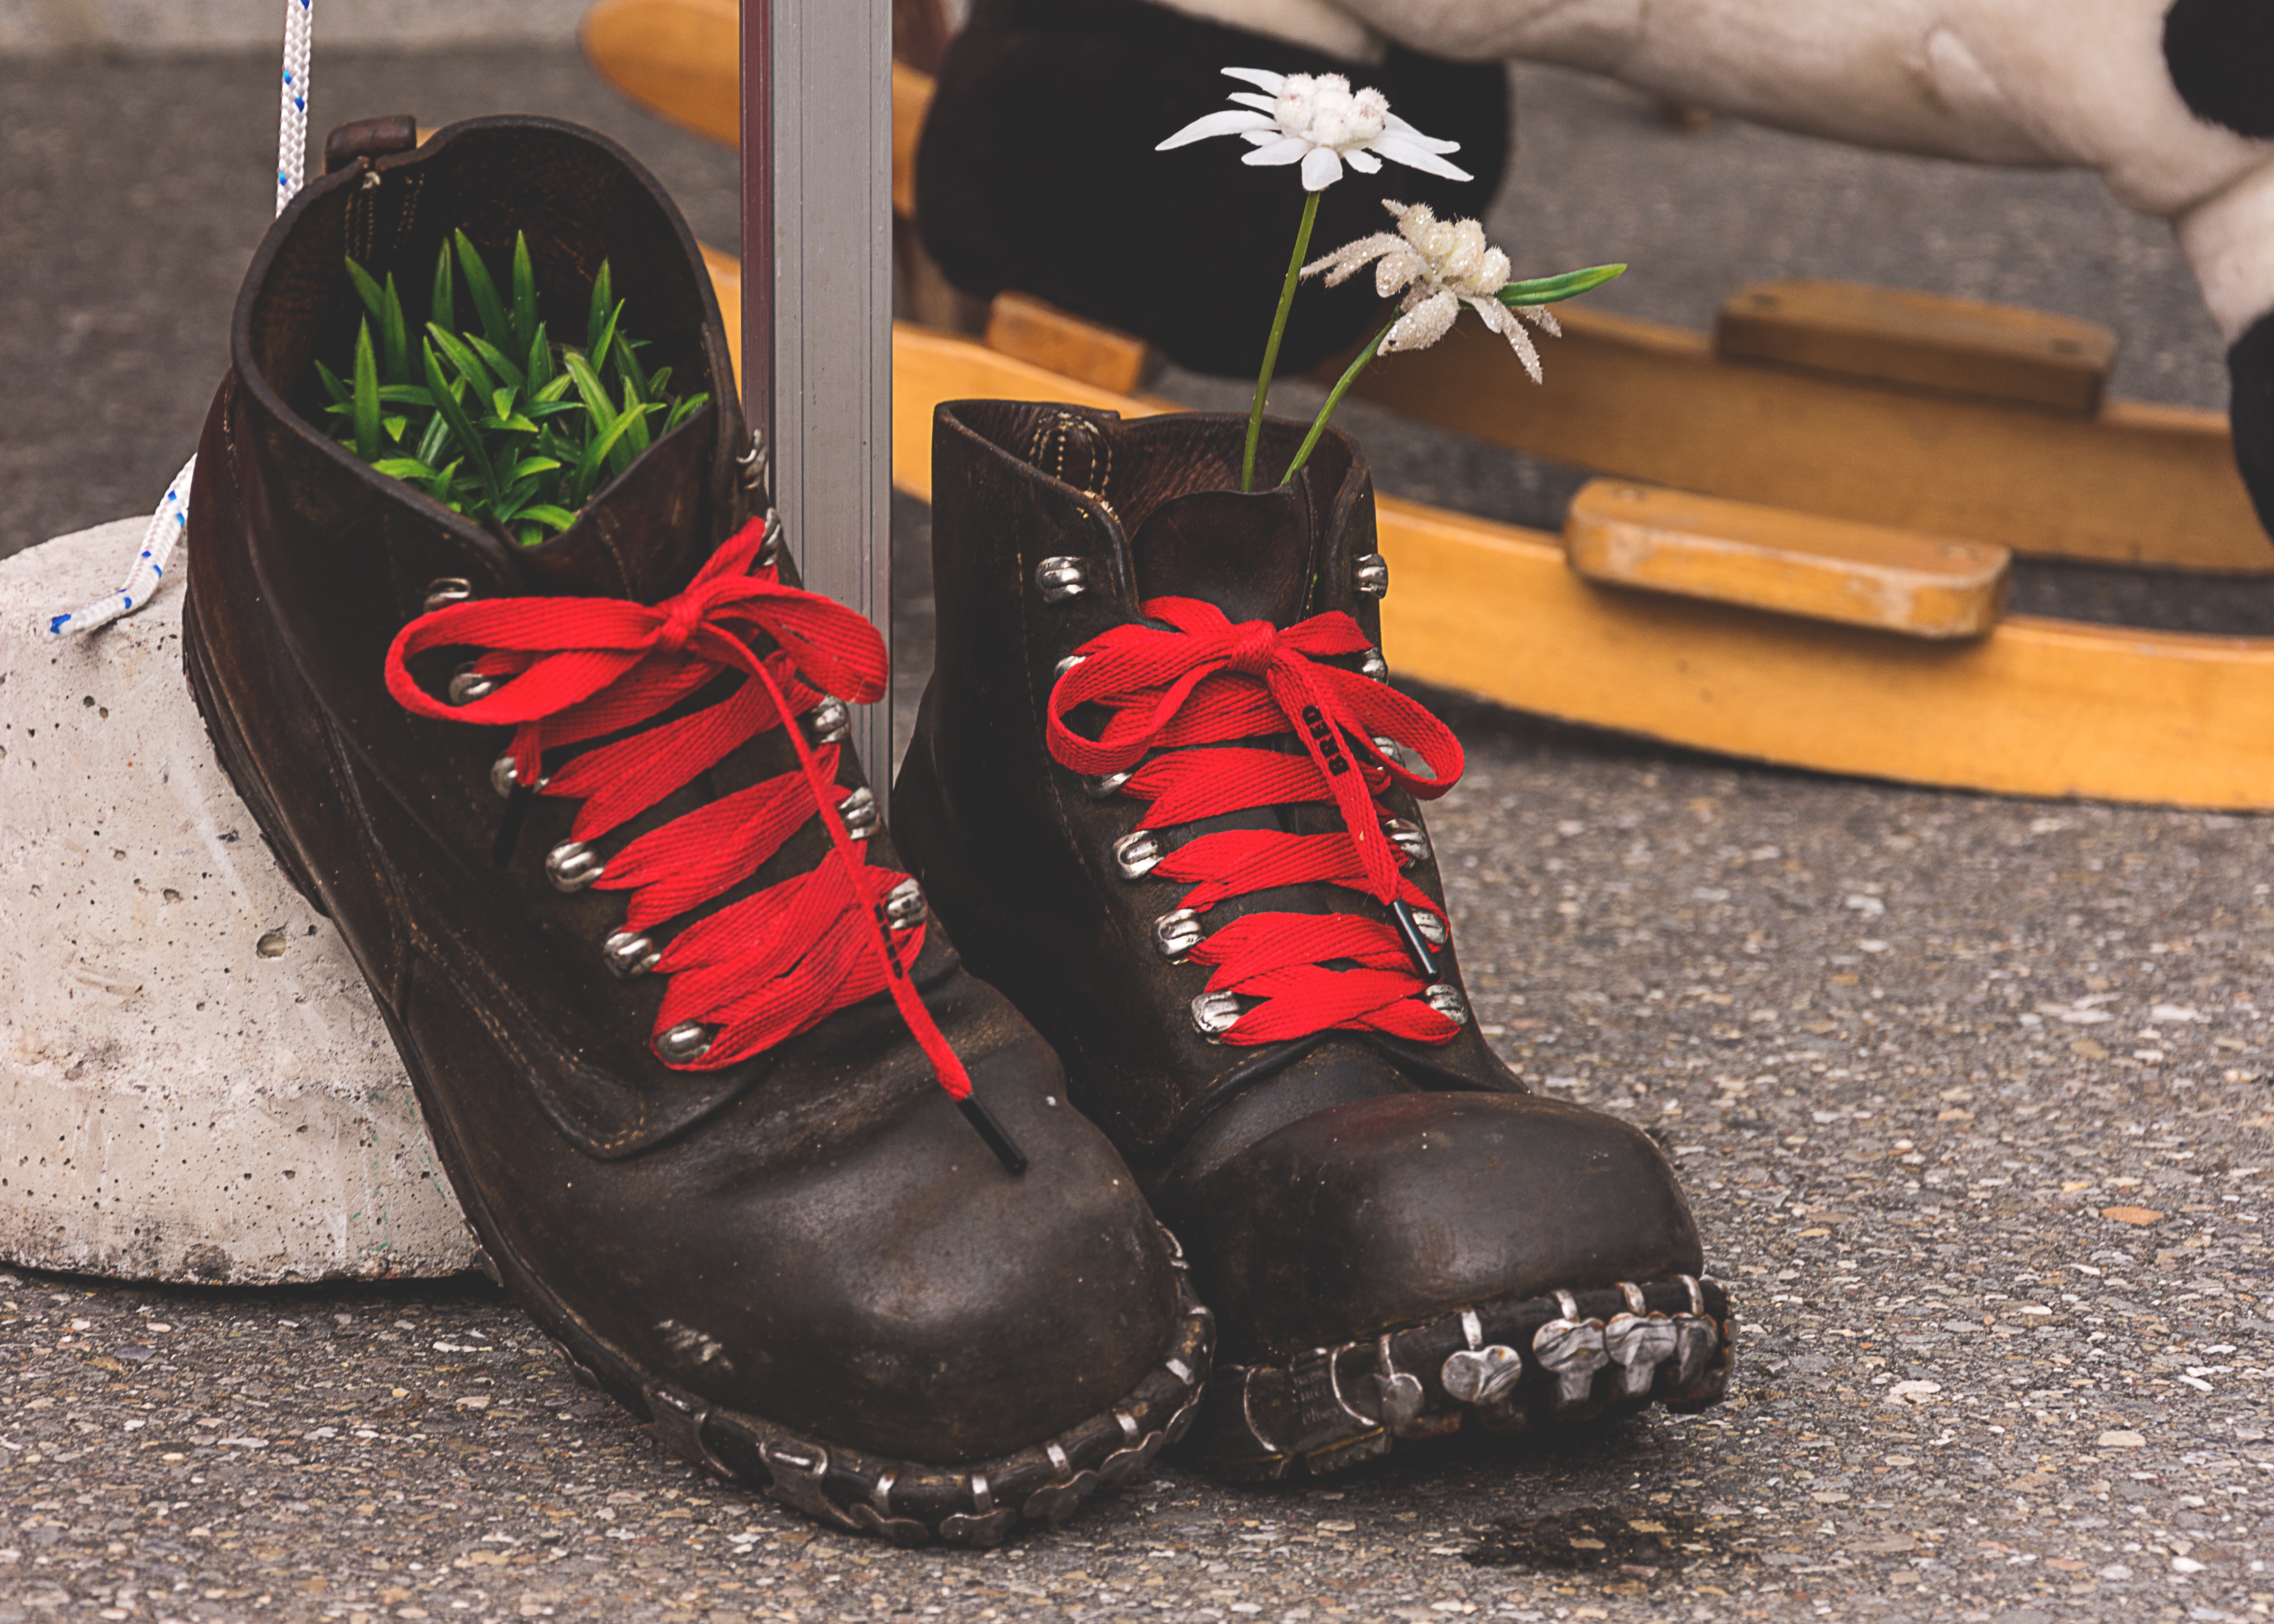
shoe, boot, leg, spring, red, black, sneakers, footwear, outdoor shoe